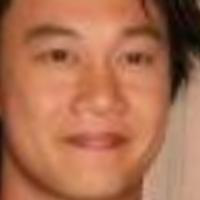
Age group: age 21-30